Big Brother (Serbian TV series) season 4

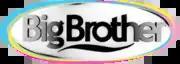
The "Big Brother" logo used in Croatia for this season.

Veliki Brat 2011 (commonly known as Veliki Brat 4 or VB4 for short) was the fourth season of the Serbian production of the "Big Brother" reality television series "Veliki Brat". This season was notable for being the first to feature houseguests from Croatia, and in doing so it holds the record for largest number of unique nations represented with five. Along with Serbia and Croatia, the other three nations represented were Montenegro, Bosnia and Herzegovina, and North Macedonia. The program is known as Big Brother in Croatia due to a former Croatian "Big Brother" series that aired for five seasons which was not affiliated with "Veliki Brat".